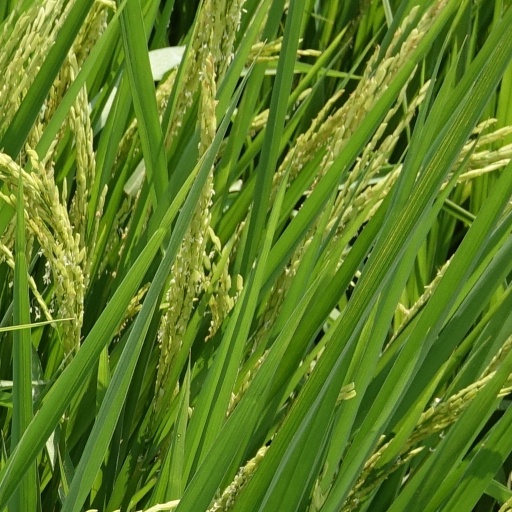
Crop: rice